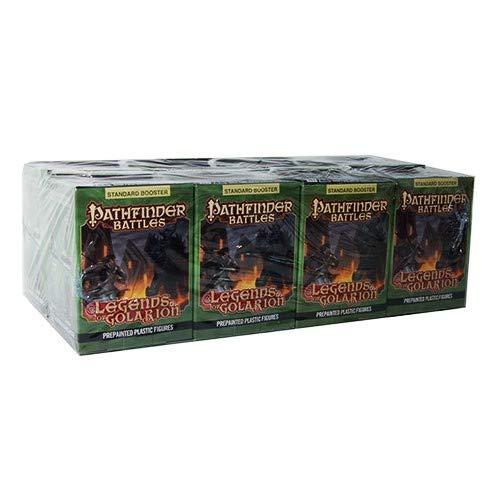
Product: WizKids Pathfinder Battles Legends of Golarion Booster Brick
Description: Each Booster Brick Contains 8 Booster Boxes.
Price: $94.97
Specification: ProductDimensions:5x7x15.5inches|ItemWeight:1.94pounds|ShippingWeight:1.95pounds(Viewshippingratesandpolicies)|ASIN:B00GDG88K4|Manufacturerrecommendedage:12yearsandup